Sky position (RA, Dec in degrees): 185.371, 10.052
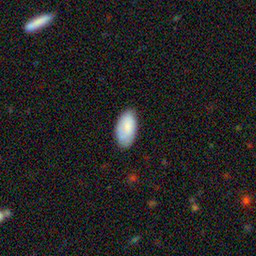
Galaxy morphology: In-between Round Smooth Galaxies